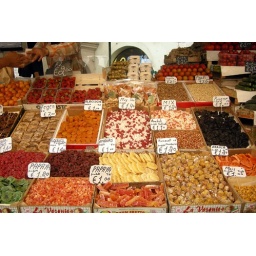
at the open air daily market in bolzano! the banana chips were excellent from here!!!